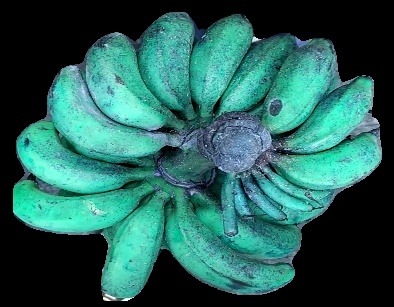
Variety: rasbale
Grade: grade3